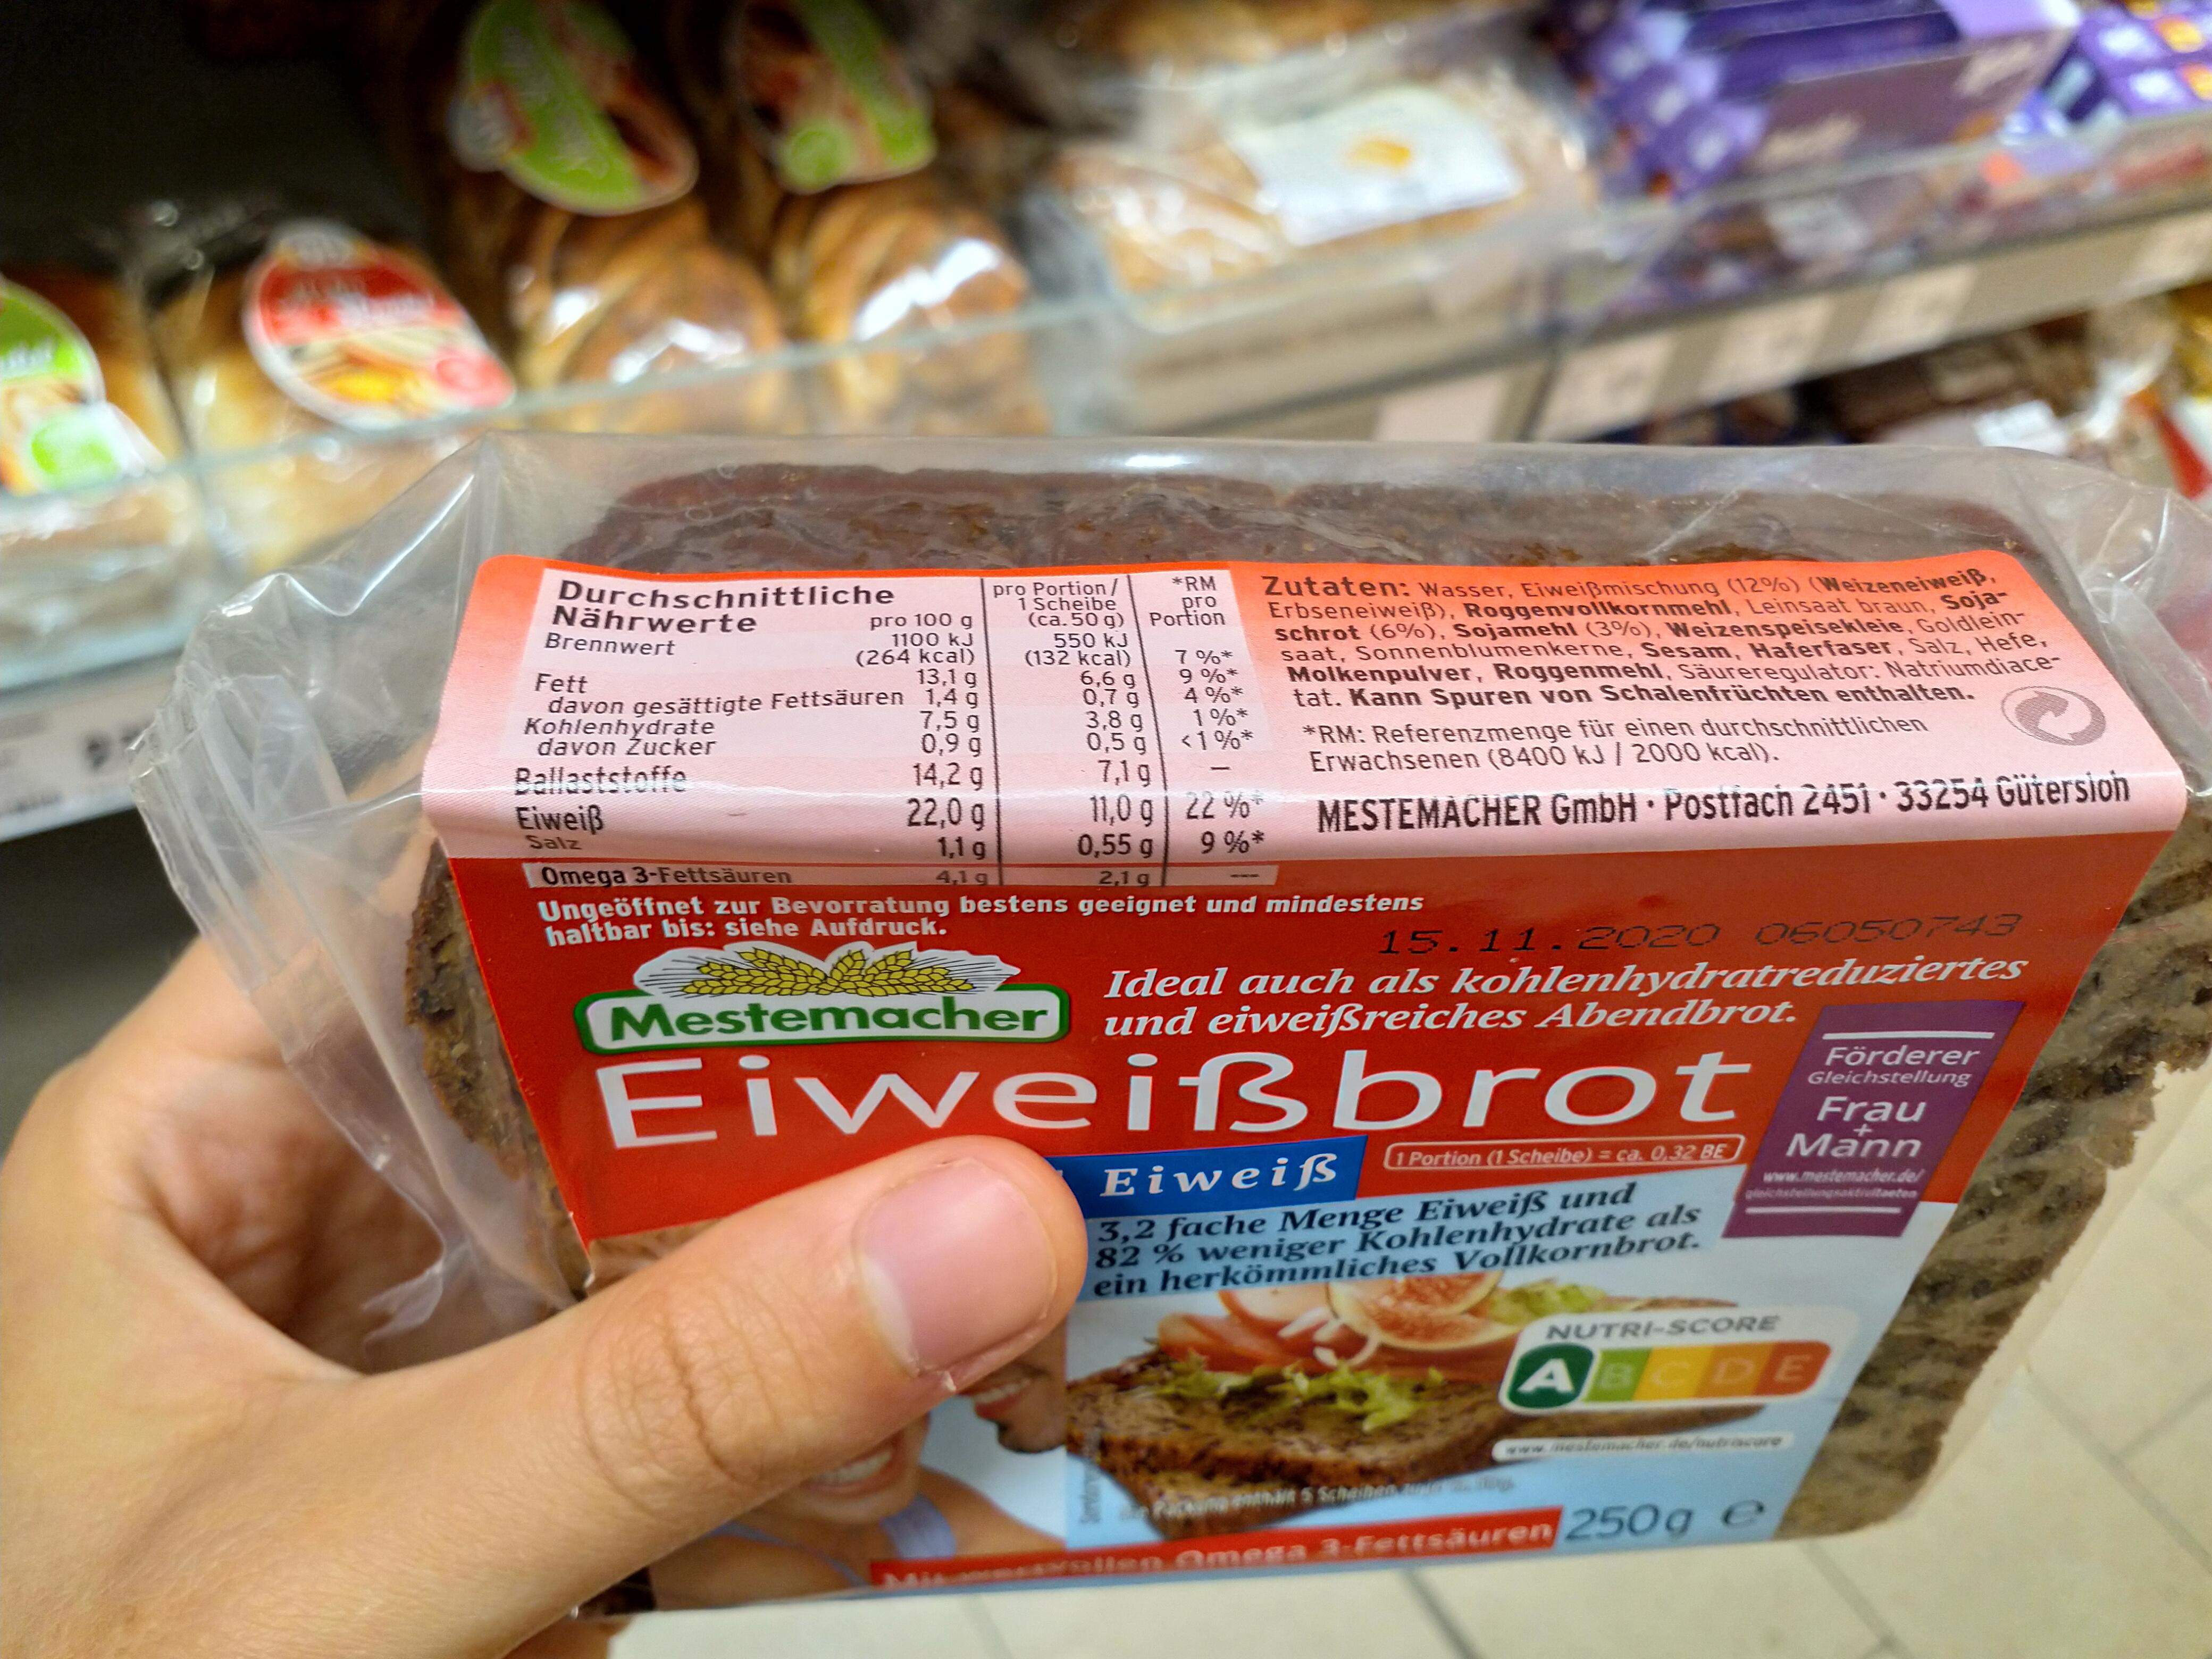
Nutri-Score label: nutriscore-a